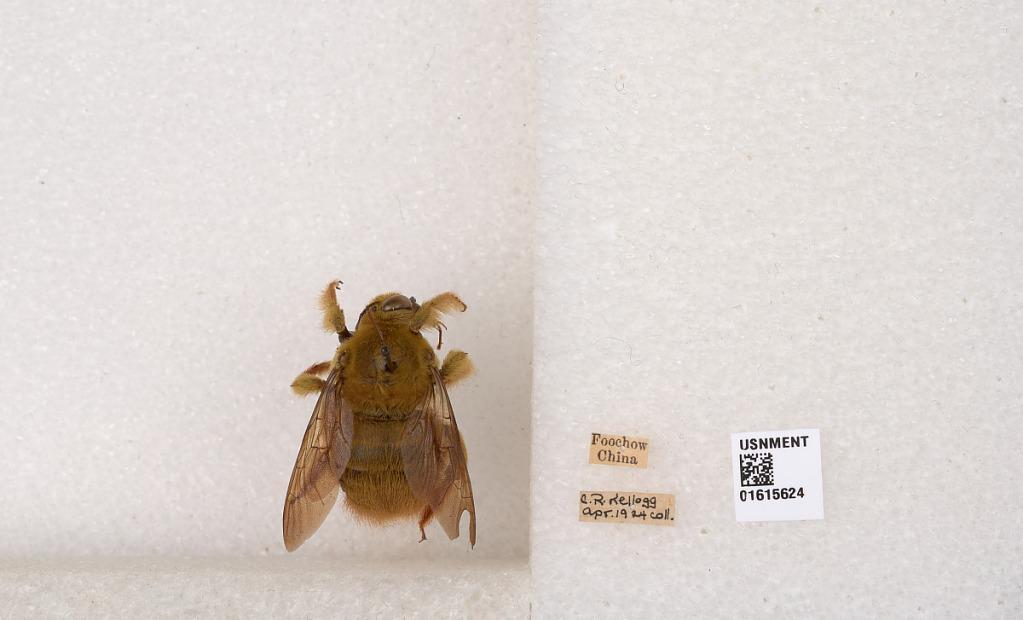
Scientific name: Xylocopa (Koptortosoma) sinensis Smith
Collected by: C. Kellogg
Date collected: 1924-4-1
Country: China
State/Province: Fujian
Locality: Foochow